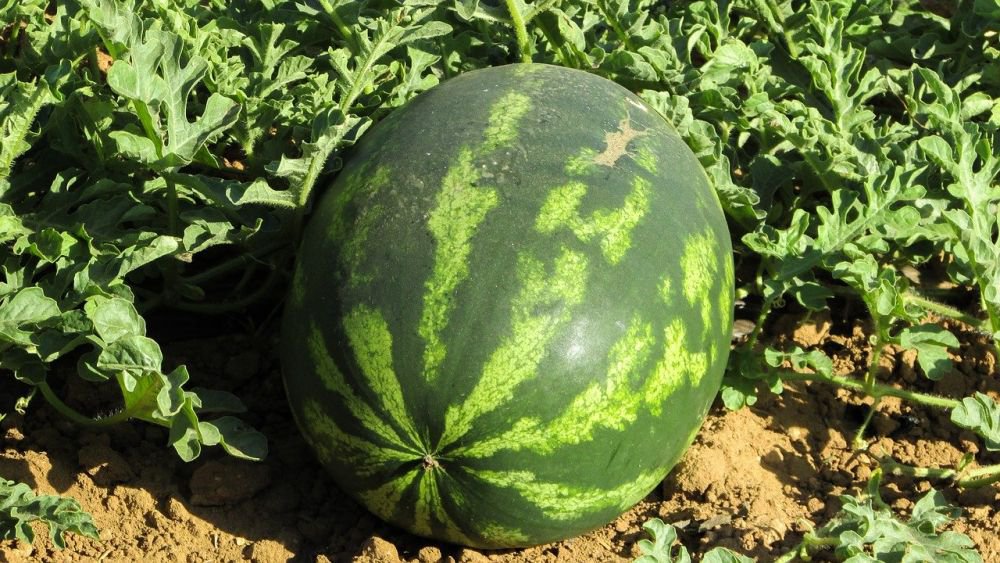
Label: Watermelon